Genius (British TV series)

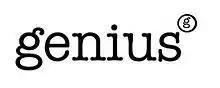
Logo

Genius is a comedy game show on BBC Two, adapted from the original radio series hosted by the comedian Dave Gorman. On "Genius", members of the public submit a range of unusual ideas and inventions for Gorman and guest celebrity judges to decide whether the idea is "Genius". The first series began airing on 20 March 2009, following the success of an unbroadcast pilot.